Convent of Poor Clares, Gravelines

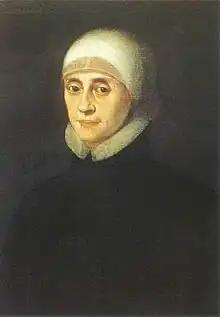
Venerable Mary Ward, I.B.V.M., (1585–1645), who founded the community in 1607.

The Convent of Poor Clares at Gravelines in the Spanish Netherlands, now northern France, was a community of English nuns of the Order of St. Clare, commonly called "Poor Clares", which was founded in 1607 by Mary Ward. The order of Poor Clares was founded in 1212 by Saint Clare of Assisi as the Second Order of the Franciscan movement. It is an enclosed religious order which follows an austere lifestyle. After the Reformation and its consequence, the Dissolution of the Monasteries between 1536 and 1541 by Henry VIII, the only opportunity for recusant English women to enter religious life was to leave the country and join a community overseas.